Fiona (sheep)

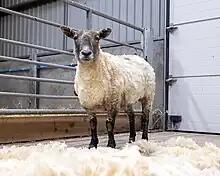
Fiona the Sheep

In 2021, Jill Turner was kayaking between Balintore and Nigg and about to enter the Cromarty Firth from the Moray Firth when she spotted the sheep. She subsequently saw the sheep in 2023 at the same location, with a much overgrown fleece. Turner said that the sheep bleated to her and her fellow kayakers. She contacted several organisations with the aim of helping the sheep up the steep cliffs of the firth. The sheep became national news in October 2023.